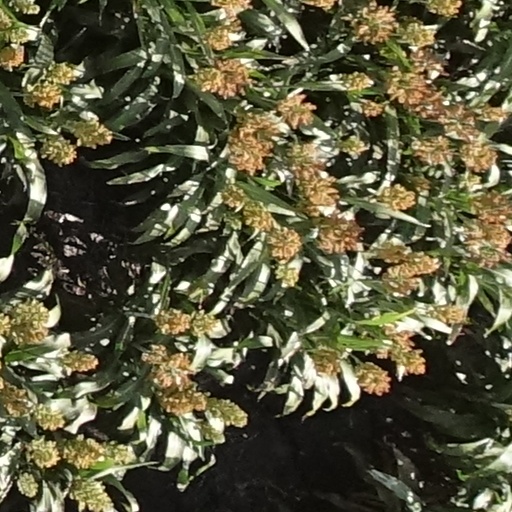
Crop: sorghum